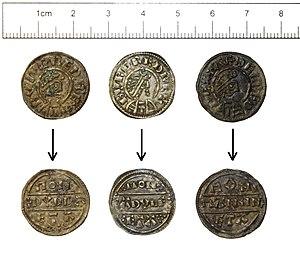
Æthelred ou Ethelred est roi du Wessex de 865 à sa mort, en 871. Il est parfois appelé Æthelred Iᵉʳ pour le distinguer du roi d'Angleterre Æthelred le Malavisé.